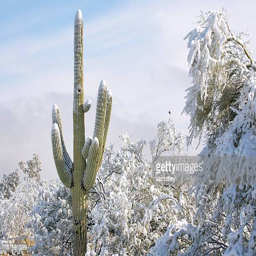
desert and cactus in the snow